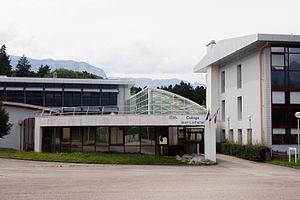
Vue du collège Jean Lachenal de Faverges, en Haute-Savoie.
Faverges est une ancienne commune française située dans le Sud du département de la Haute-Savoie en région Auvergne-Rhône-Alpes. Centre urbain de la communauté de communes du pays de Faverges, la commune comptait 6 968 habitants en 2013, ce qui en fait la dix-neuvième ville haut-savoyarde. La commune se situe en amont du lac d'Annecy, dans la vallée de Faverges, passage naturel entre la cluse d'Annecy et la combe de Savoie.